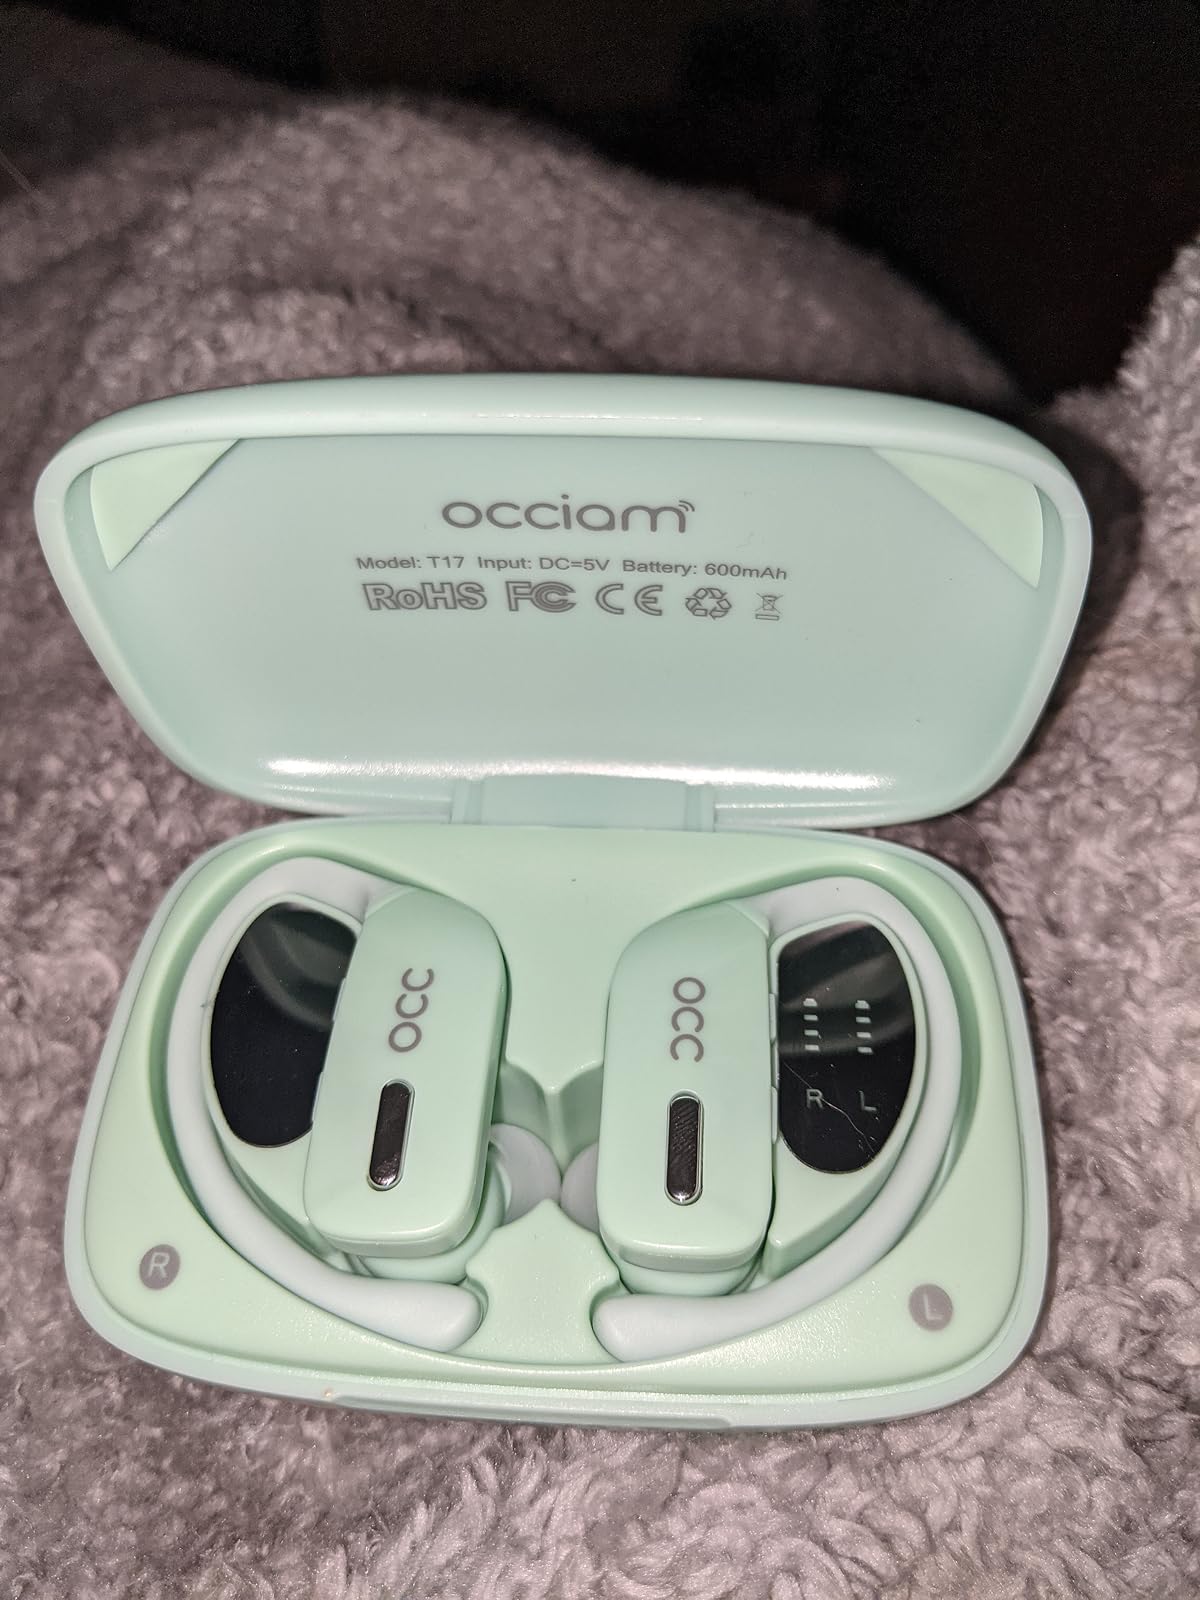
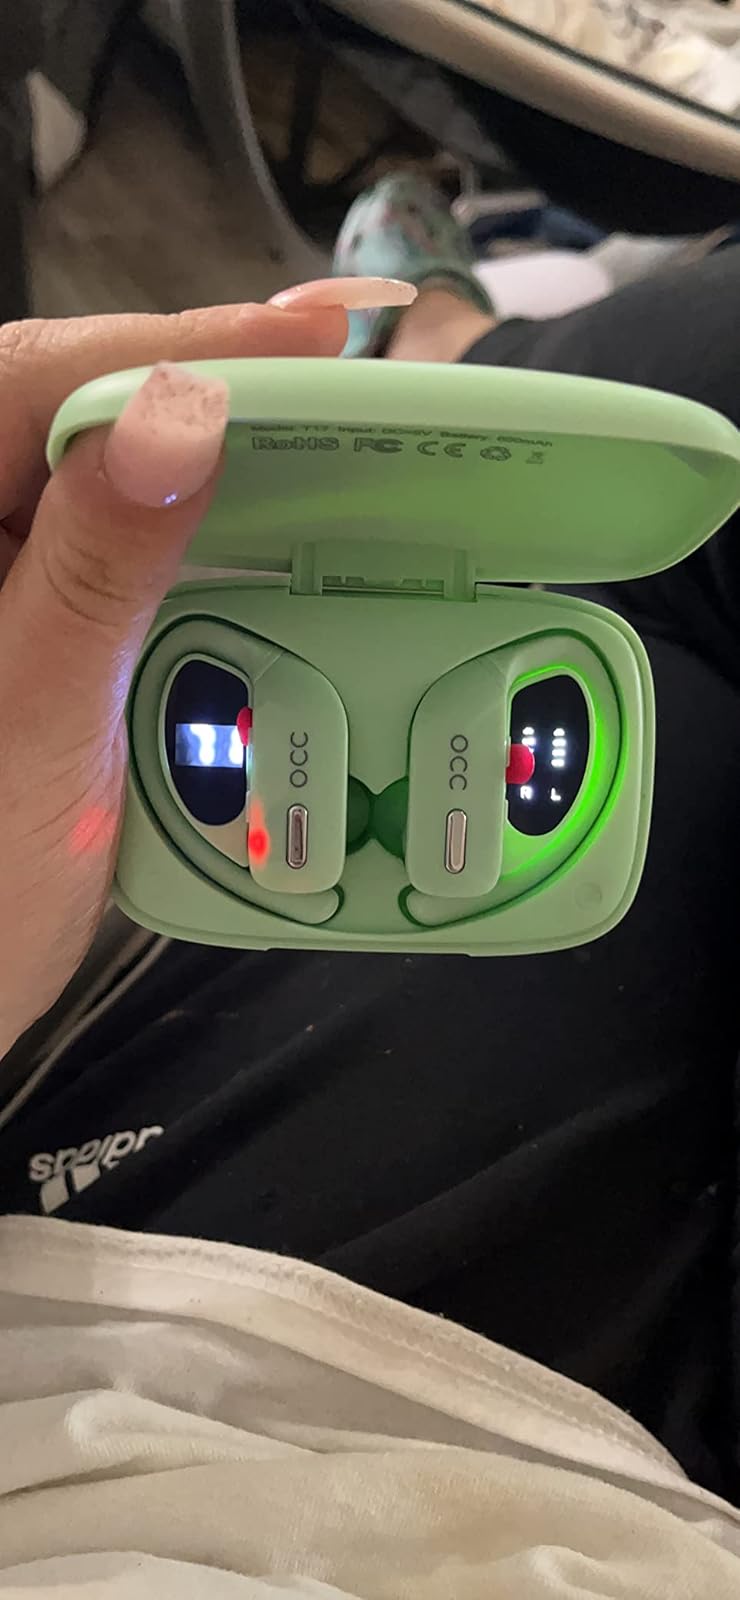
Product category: earbuds
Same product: yes